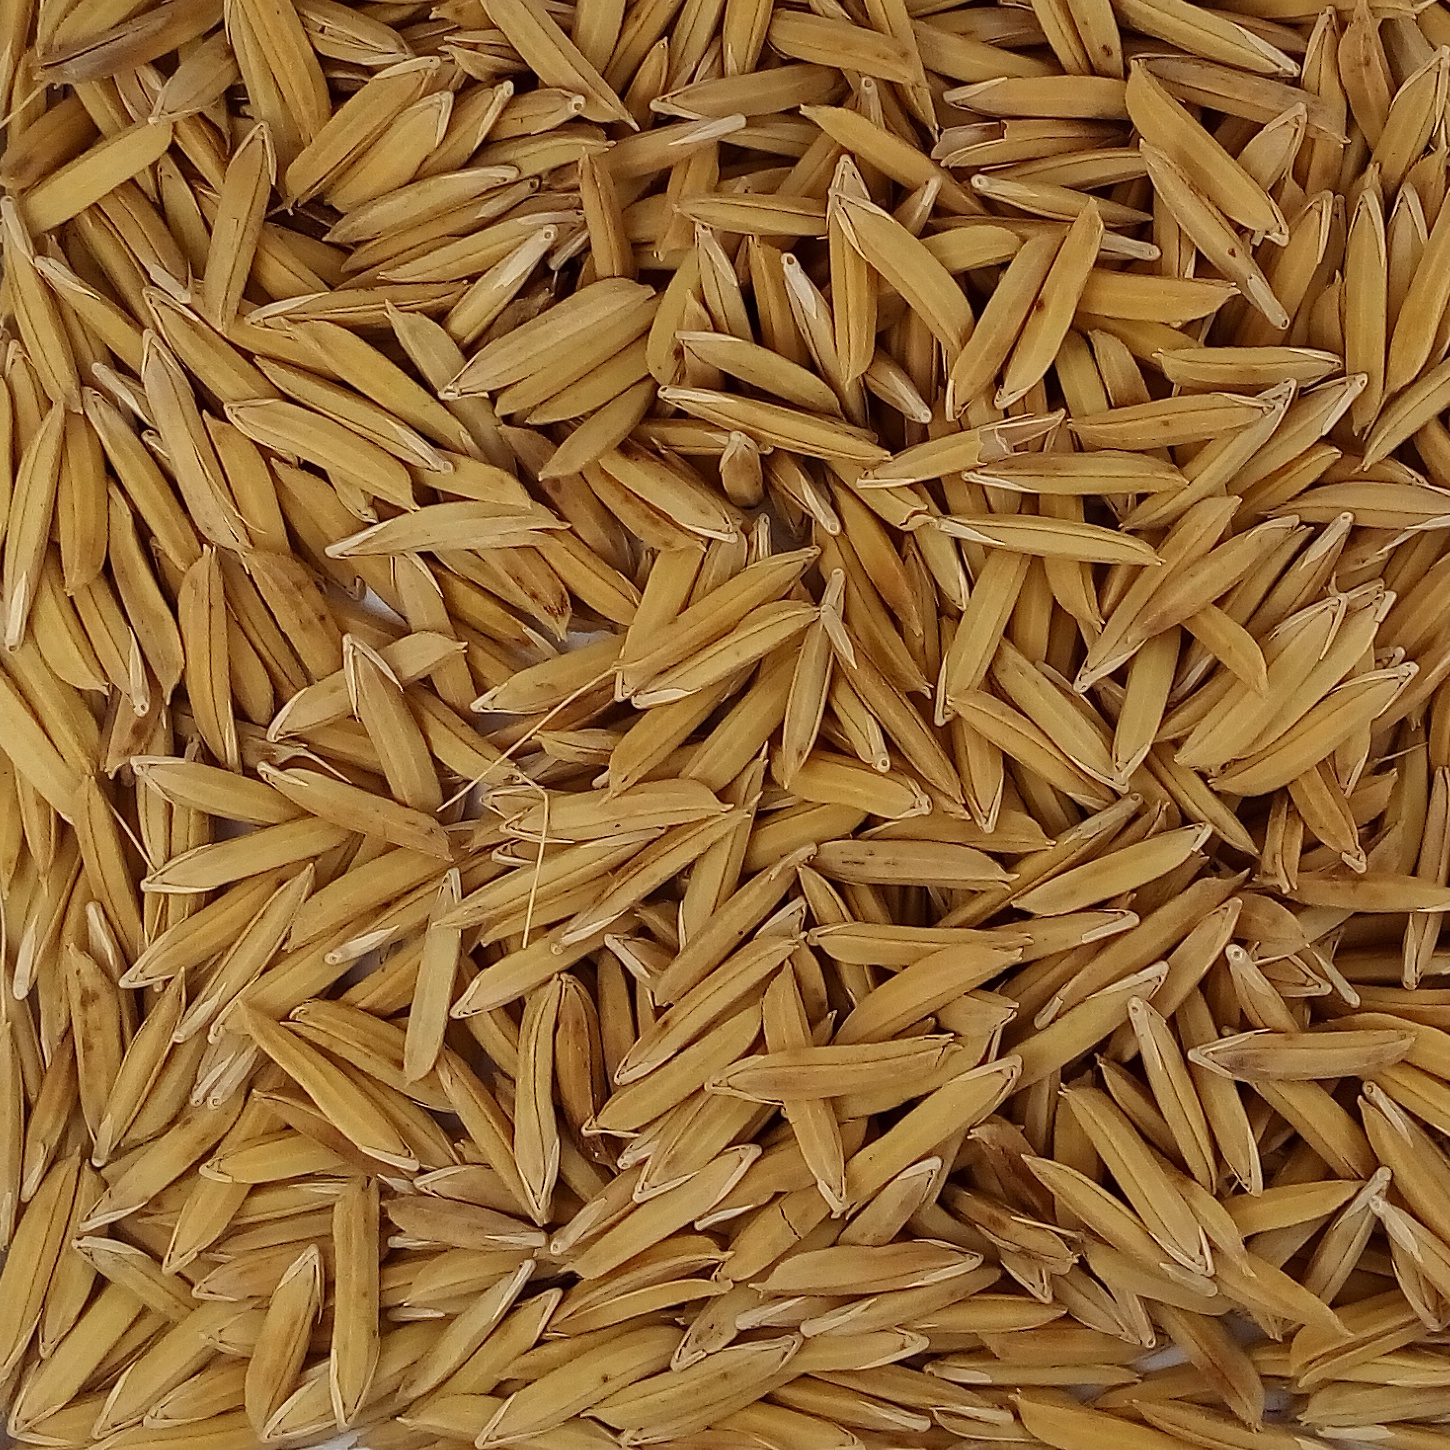
Rice seed variety: 1121